Tree health

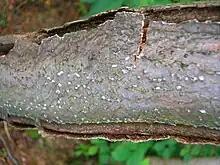
Callus growth on beech branch following fire (heat) damage

Evaluating the danger a tree presents, whether by its state of health or by its situation, to people and/or property is called Tree Risk Assessment. Techniques have emerged based on Matheny & Clark's matrix of three factors which contribute to the degree of risk namely (i) failure potential (ii) size of defective part and (iii) target rating (how often something or someone is present to be harmed or damaged). Subsequently, a Quantified Tree Risk Assessment ("QTRA") system has been developed by others that calculates the risk numerically with reference to cost implications of tree damage and published societal norms of acceptable, tolerable and unacceptable risk. The International Society of Arboriculture updated its approach in 2012 with a qualitative (words based) matrix known as Qualitative Tree Risk Assessment ("TRAQ")